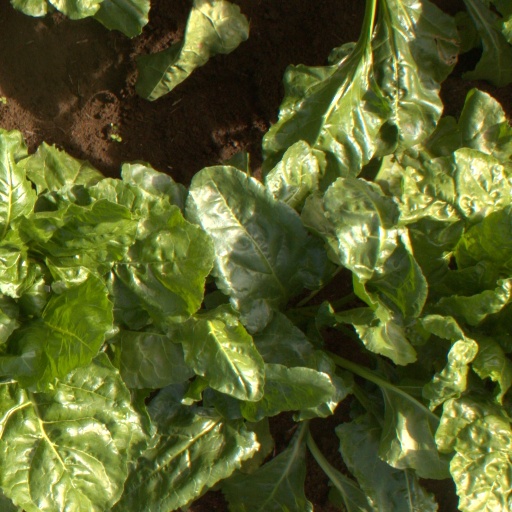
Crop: sugar beet